WCAU

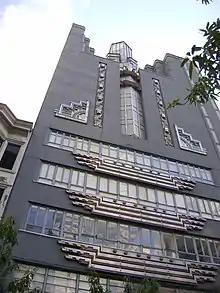
In 1983, the original studio at 1622 Chestnut Street was added to the U.S. National Register of Historic Places.

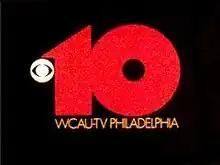
WCAU-TV ident from 1973 to 1976; the "10" survived with only minor changes until 1995.

In 1946, the "Philadelphia Evening Bulletin" secured a construction permit for channel 10, naming its proposed station WPEN-TV after the newspaper's WPEN radio stations (950 AM), now WKDN, and 98.1 FM, later WCAU-FM and now WOGL. The picture changed dramatically in 1947, when "The Philadelphia Record" folded.